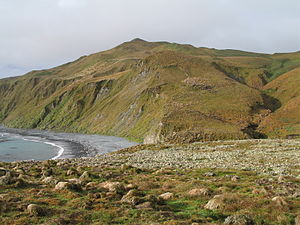
Macquarieøen / Galleri
Macquarieøen er en ø i Sydishavet, omtrent halvvejs mellem Australien og Antarktis. Den er del af delstaten Tasmanien i Australien.